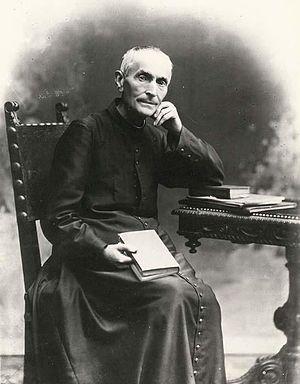
Cette liste de saints concerne les saints, bienheureux, et vénérables reconnus comme tels par l'Église catholique, ayant vécu au XXᵉ siècle. Sur cette période, l'Église a donné comme modèles évangéliques 152 saints et 2 038 bienheureux.
Michele Rua, était un prêtre salésien italien, proche collaborateur et premier successeur de don Bosco, vénéré comme bienheureux par l'Église catholique.